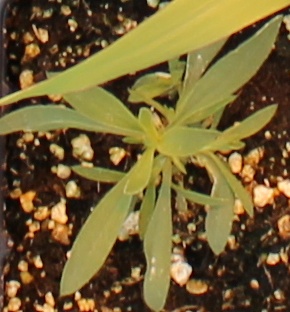
Label: Kochia